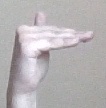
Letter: khaa